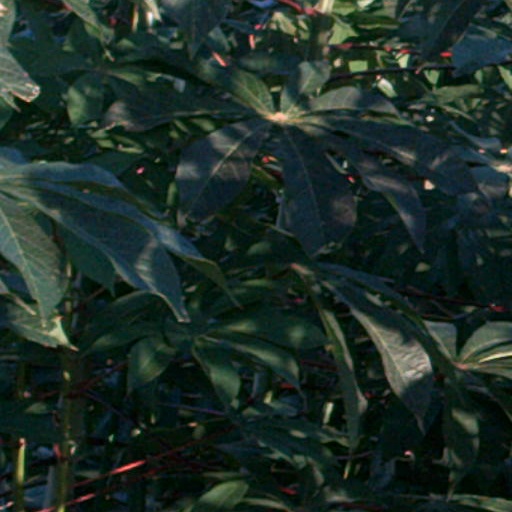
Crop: cassava